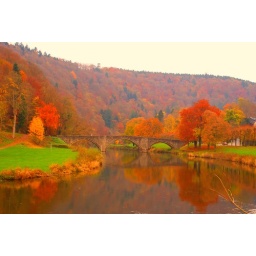
the bridge in forest